Claudio Dalla Zuanna

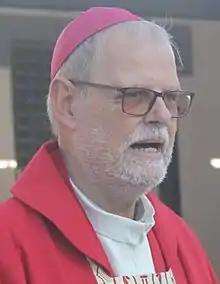
Claudio Dalla Zuanna in 2022

Claudio Dalla Zuanna (born 7 November 1958) is an Argentine-born Italian Catholic archbishop. In 2012 he was appointed Archbishop of Beira, in Mozambique.